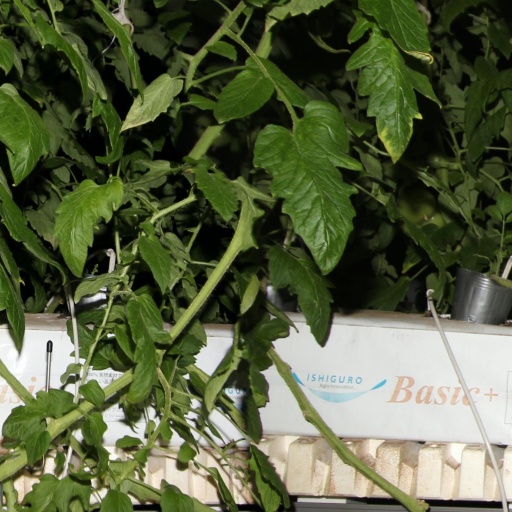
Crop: tomato